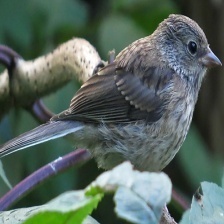
Species: DARK EYED JUNCO
Scientific name: JUNCO HYEMALIS